Mongol invasions of the Levant

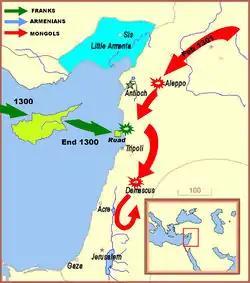
1300–1301 operations from Ruad and Mongol offensives under Ghazan's general Kutluka.

The bulk of Ghazan's forces then proceeded onward towards Damascus. Some of the populace of Damascus upon hearing of the Mongol approach had fled to Egypt, and the governor of the city, Arjawash, had entrenched himself deep inside the Citadel of Damascus. The Mongols besieged the city for ten days, which surrendered between December 30, 1299, and January 6, 1300, though its Citadel resisted. Ghazan then withdrew most of his forces in February, promising to return in the winter of 1300–1301 to attack Egypt. The reason for the withdrawal is believed to be either the Chagatai Mongols invading their eastern borders, or the need to retreat to areas where there was better grazing room for the horses. The Mamluks had learned that the availability of pastures was important to the Mongols, and so had taken to burning pastureland so as to prevent the rapid advance of the Mongol cavalry. After Ghazan's main force withdrew, only about 10,000 horsemen remained in Syria, under the Mongol general Mulay.